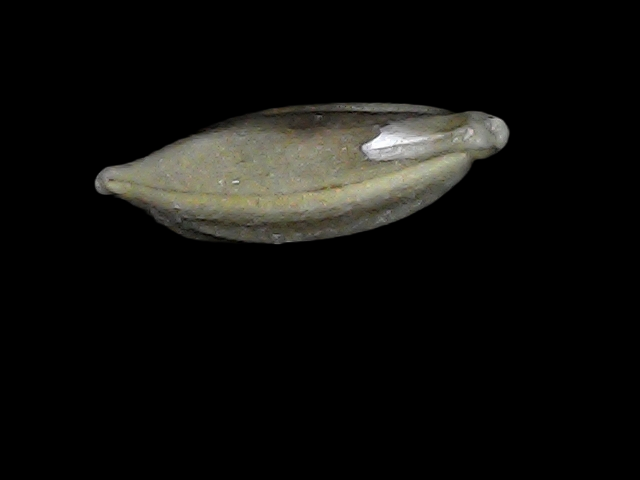
Rice variety: Bd34